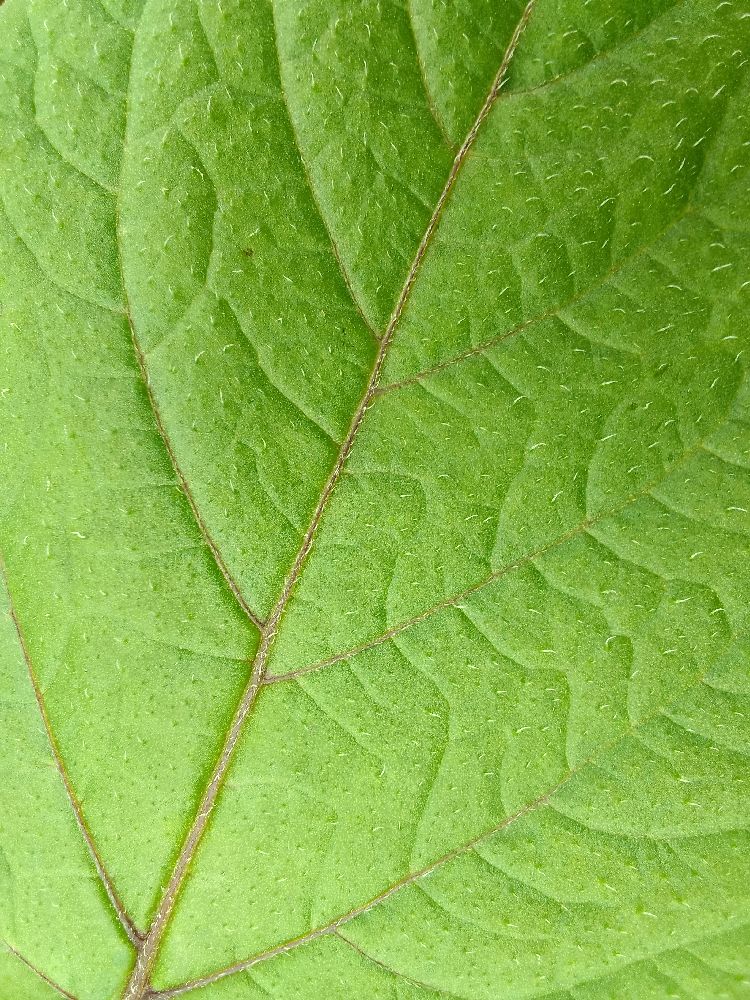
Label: Healthy